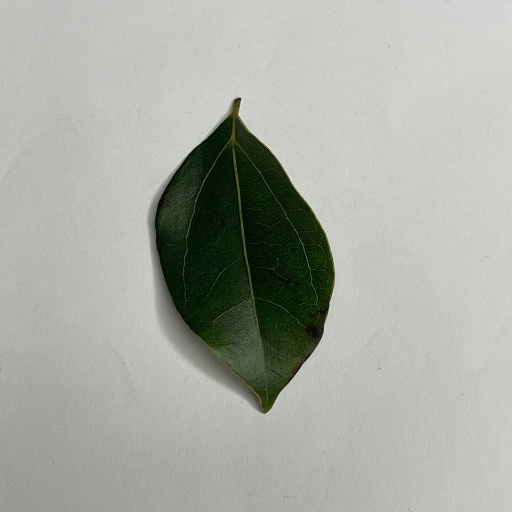
Species: Camphor
Leaf condition: Healthy Leaf